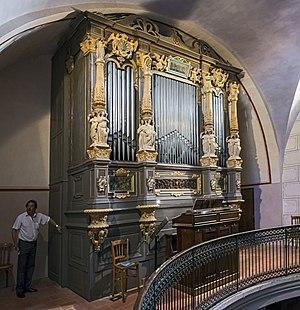
Cet article recense les orgues protégés aux monuments historiques en Languedoc-Roussillon, France.
Cette liste prend en compte les orgues du Languedoc-Roussillon classés uniquement, au titre objet ou immeuble, que ce soit pour leur buffet ou leur partie instrumentale et répertoriés dans la base Palissy des Monuments historiques de France. La section Reprises recense les modifications les plus importantes. Dans certains cas le classement du buffet intègre également la tribune. À défaut de précision, le classement est réputé acquis au titre objet mais les initiales I.D. signifient au titre Immeuble par Destination et I. au titre Immeuble.
Bédarieux est une commune française, située dans le département de l'Hérault en région Occitanie. La ville, entourée des monts d'Orb, adossée au plateau de l'Escandorgue dans le parc naturel régional du Haut-Languedoc, est le point de rencontre des habitants d’un bassin de vie qui s’étend sur 30 communes où vivaient 25 000 habitants en 2012. Bédarieux est située à proximité des autoroutes A9 et A75.